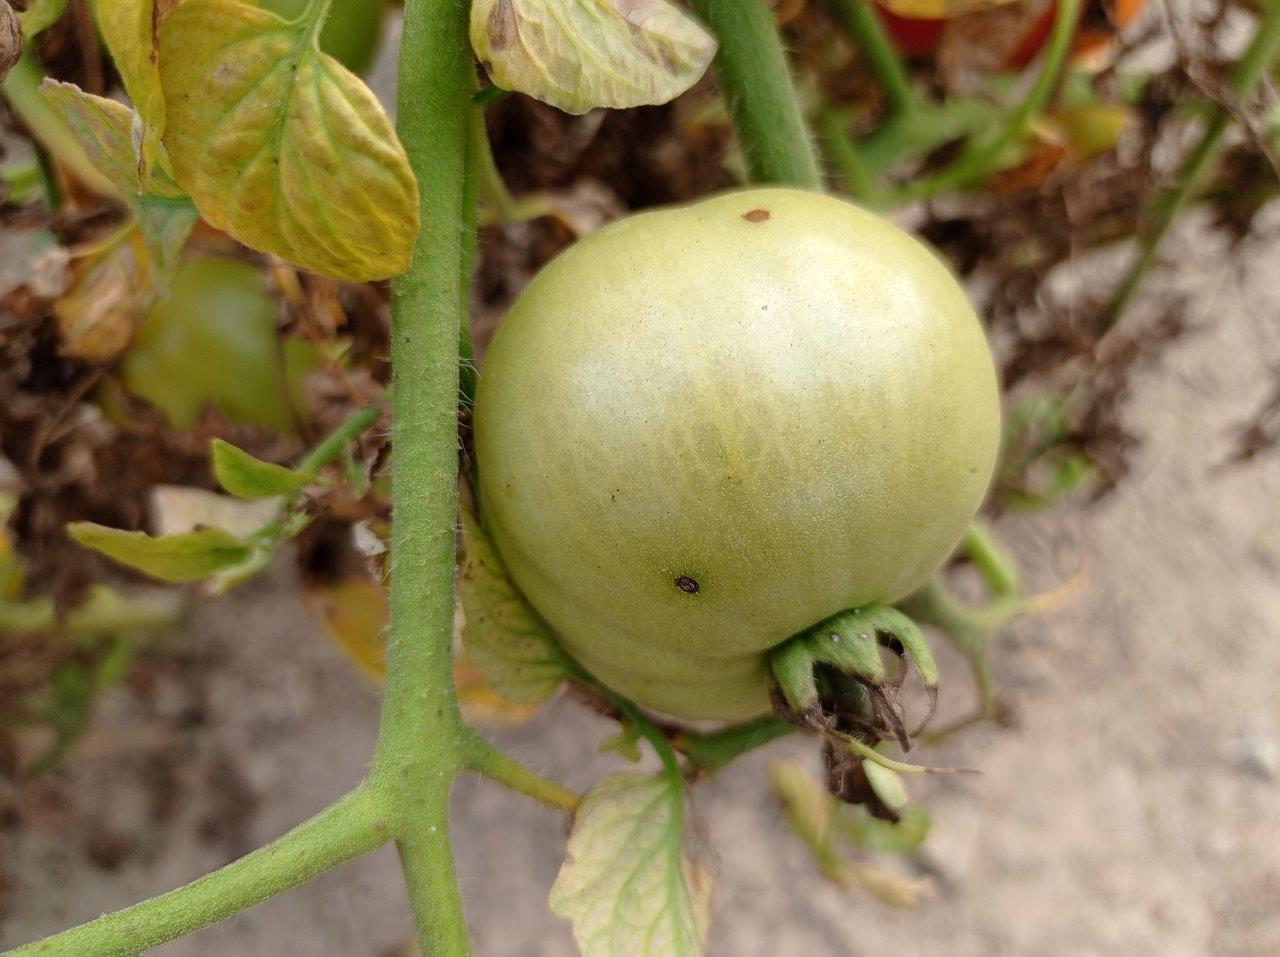
Maturity: Immature